Warfare in Medieval Poland

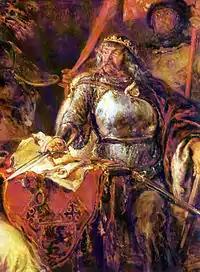
Władysław I the Elbow-high in the composite armour of the 14th century

In the military history of Poland in the Middle Ages one has to separate three different periods: early, transitional, and late, each demarcated by the reign of particular princes and kings. The early medieval period was enclosed between times of Mieszko I and Bolesław III Wrymouth, the transitional period spanned the times of the Fragmentation of the State to the rule of Władysław I the Elbow-high, and the late period from Casimir III the Great through dynasties of Angevins and Jagiellons up to 1514.